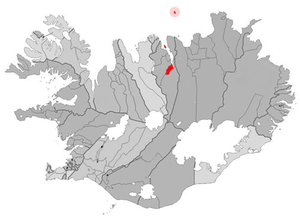
Akureyri est une municipalité et une ville du nord de l'Islande. Elle est la capitale de la région Norðurland eystra et est un important port maritime. Avec une population de 17 754 habitants en 2011, il s'agit de la quatrième ville d'Islande, derrière Reykjavik, Hafnarfjörður et Kópavogur, mais de la deuxième agglomération d'Islande derrière Reykjavik. Elle est le plus grand centre de services dans le nord du pays.